Baby's Day Out

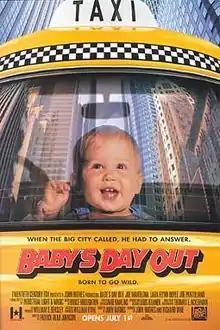
Theatrical release poster

Baby's Day Out is a 1994 American adventure comedy film directed by Patrick Read Johnson and written by John Hughes, who also served as producer. Starring Joe Mantegna, Lara Flynn Boyle, Joe Pantoliano, and Brian Haley, the film centers on a wealthy baby's abduction by three criminals, his subsequent escape and adventure through Chicago while being pursued by the criminals.